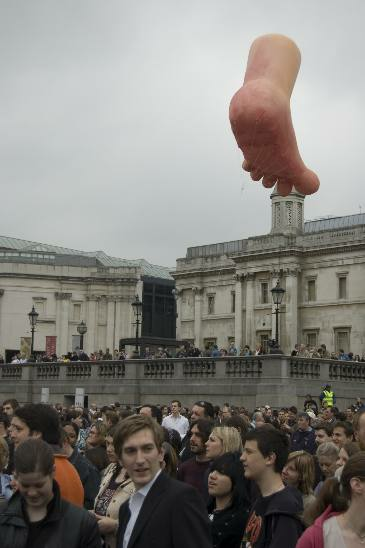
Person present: Yes